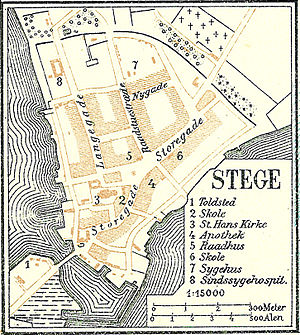
Stege / Galleri
Kort over Præstø Amt
Stege er hovedbyen på Møn med 3.786 indbyggere beliggende i Stege Sogn. Byen er helt sammenvokset med Lendemarke. Bydelen ligger vest for Stege Havn adskilt ved en kort bro over det smalle sund, der samtidig er indsejlingen fra Stege Bugt til noret. Stege ligger i Vordingborg Kommune og hører til Region Sjælland.